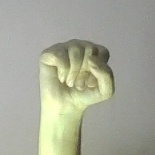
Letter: saad